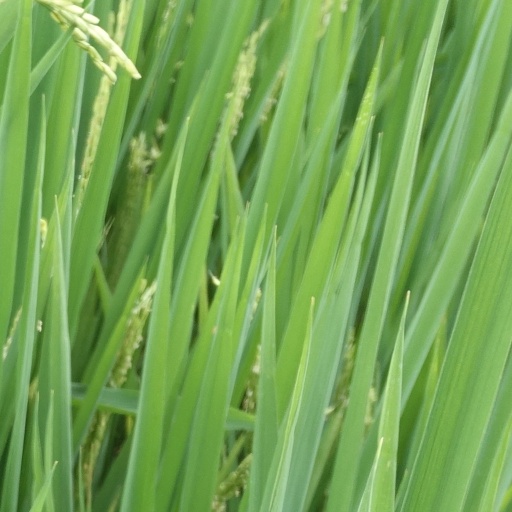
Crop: rice